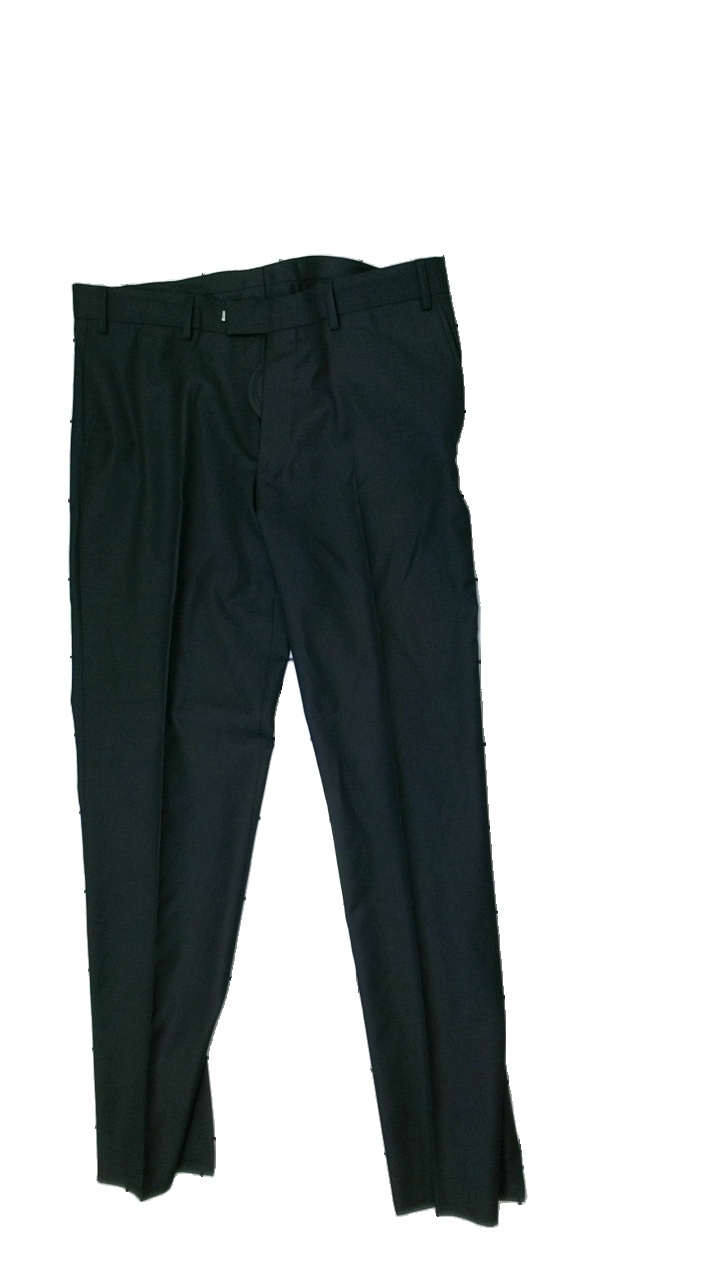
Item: Trousers (Ladies)
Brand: Missing
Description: Black trousers
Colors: Black
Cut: Regular
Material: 100% Polyester
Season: All
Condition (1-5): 5
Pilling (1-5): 5
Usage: Reuse
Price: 50-100